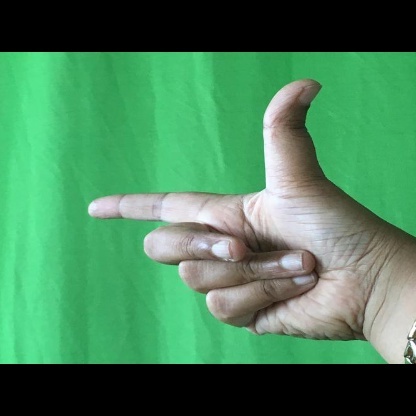
Mudra: Chandrakala